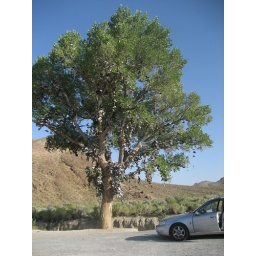
The shoe tree on Hwy 50 in Nevada